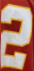
Number: 2